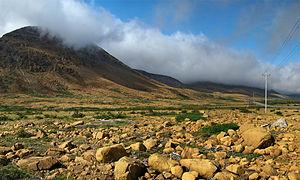
Parc National du Gros Morne, Ouest de Terre-Neuve, Canada. Les montagnes Tablelands vues de la Route 431. Juste de l'autre côté des montagnes, le temps était gris foncé par-dessus l'Étang Trout River avec le soleil complètement caché, un contraste étonnant!
Les sites du patrimoine mondial établis par le comité du patrimoine mondial de l'organisation des Nations unies pour l'éducation, la science et la culture sont des lieux d'importance pour le patrimoine culturel ou naturel tel que décrit dans la Convention du patrimoine mondial de l'UNESCO, créé en 1972. La fédération du Canada a accepté la convention pour la protection du patrimoine mondial, culturel et naturel le 23 juillet 1976, rendant ses sites historiques admissibles à l'inscription. En 2019, le Canada compte 20 sites inscrits au patrimoine mondial, 9 culturels, 10 naturels et un mixte. L'État a également soumis 11 sites à la liste indicative, 4 culturels, 2 naturels et 5 mixtes.
Le parc national du Gros-Morne est un parc canadien, situé sur la côte occidentale de l'île de Terre-Neuve, dans la province de Terre-Neuve-et-Labrador à environ 700 km à l'ouest de Saint-Jean. Il est nommé d'après le Gros Morne, le second plus haut sommet de l'île.